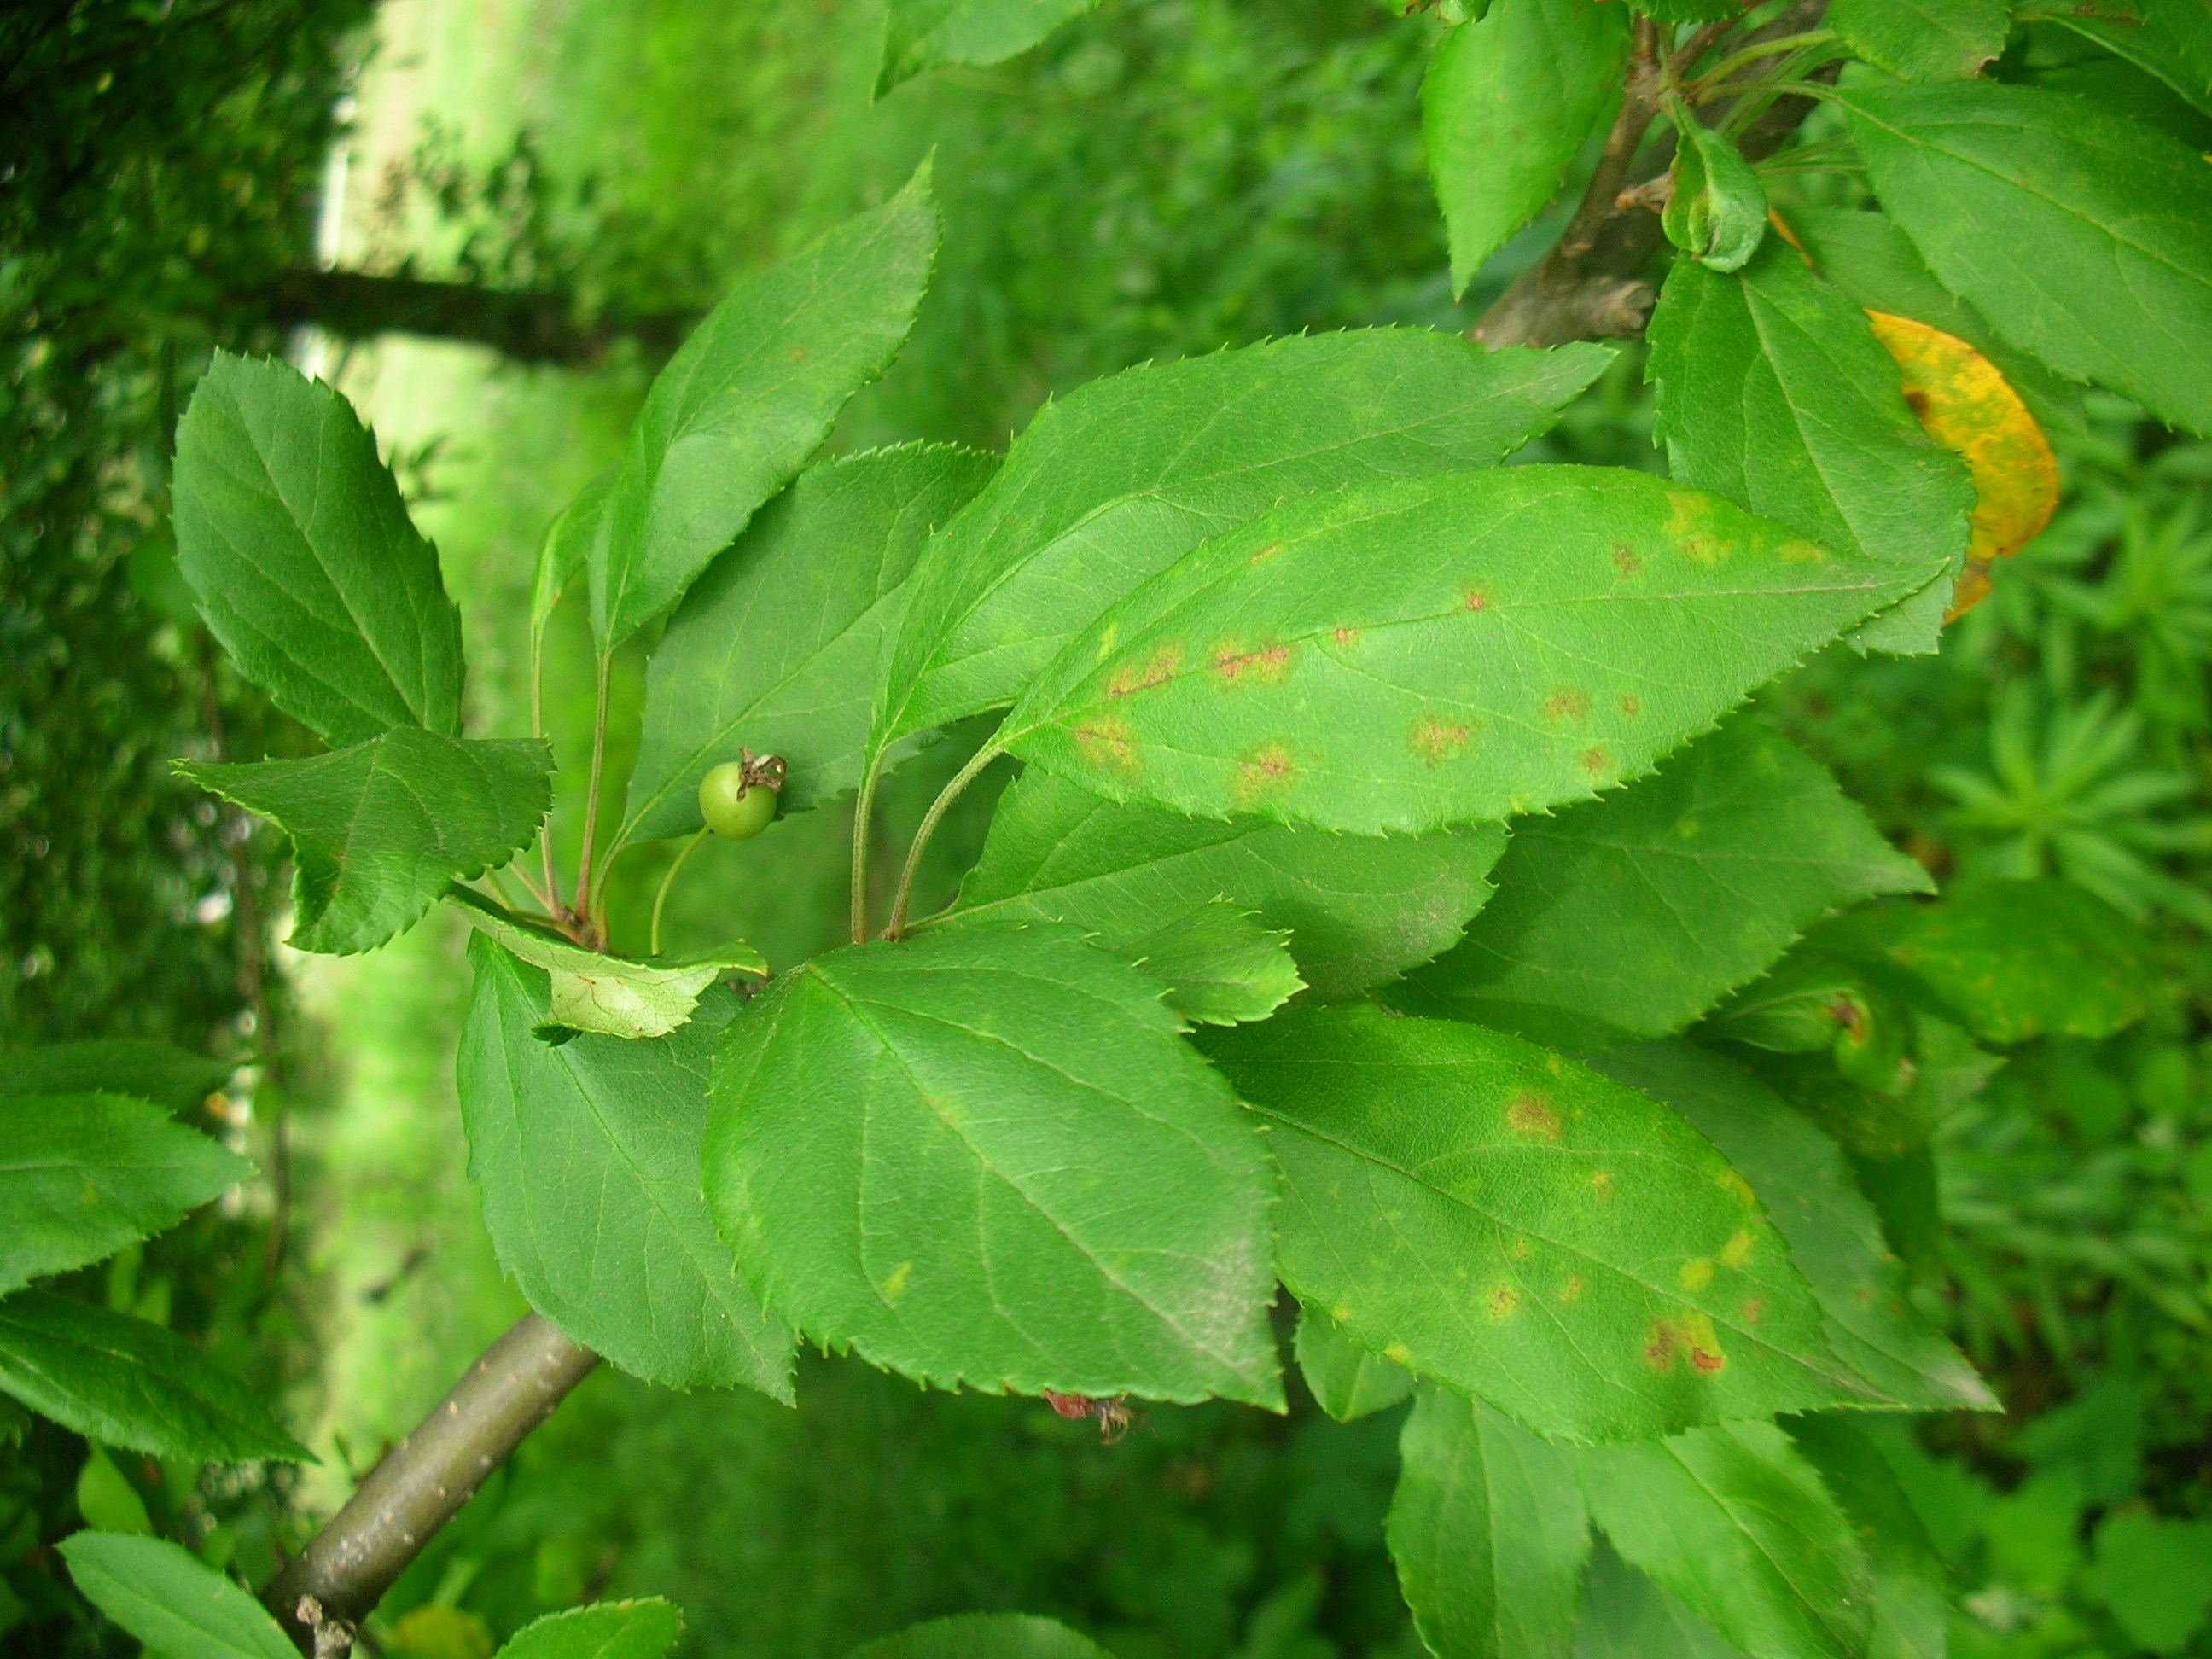
Labels: Apple Scab Leaf, Apple Scab Leaf, Apple Scab Leaf